St George in the East (parish)

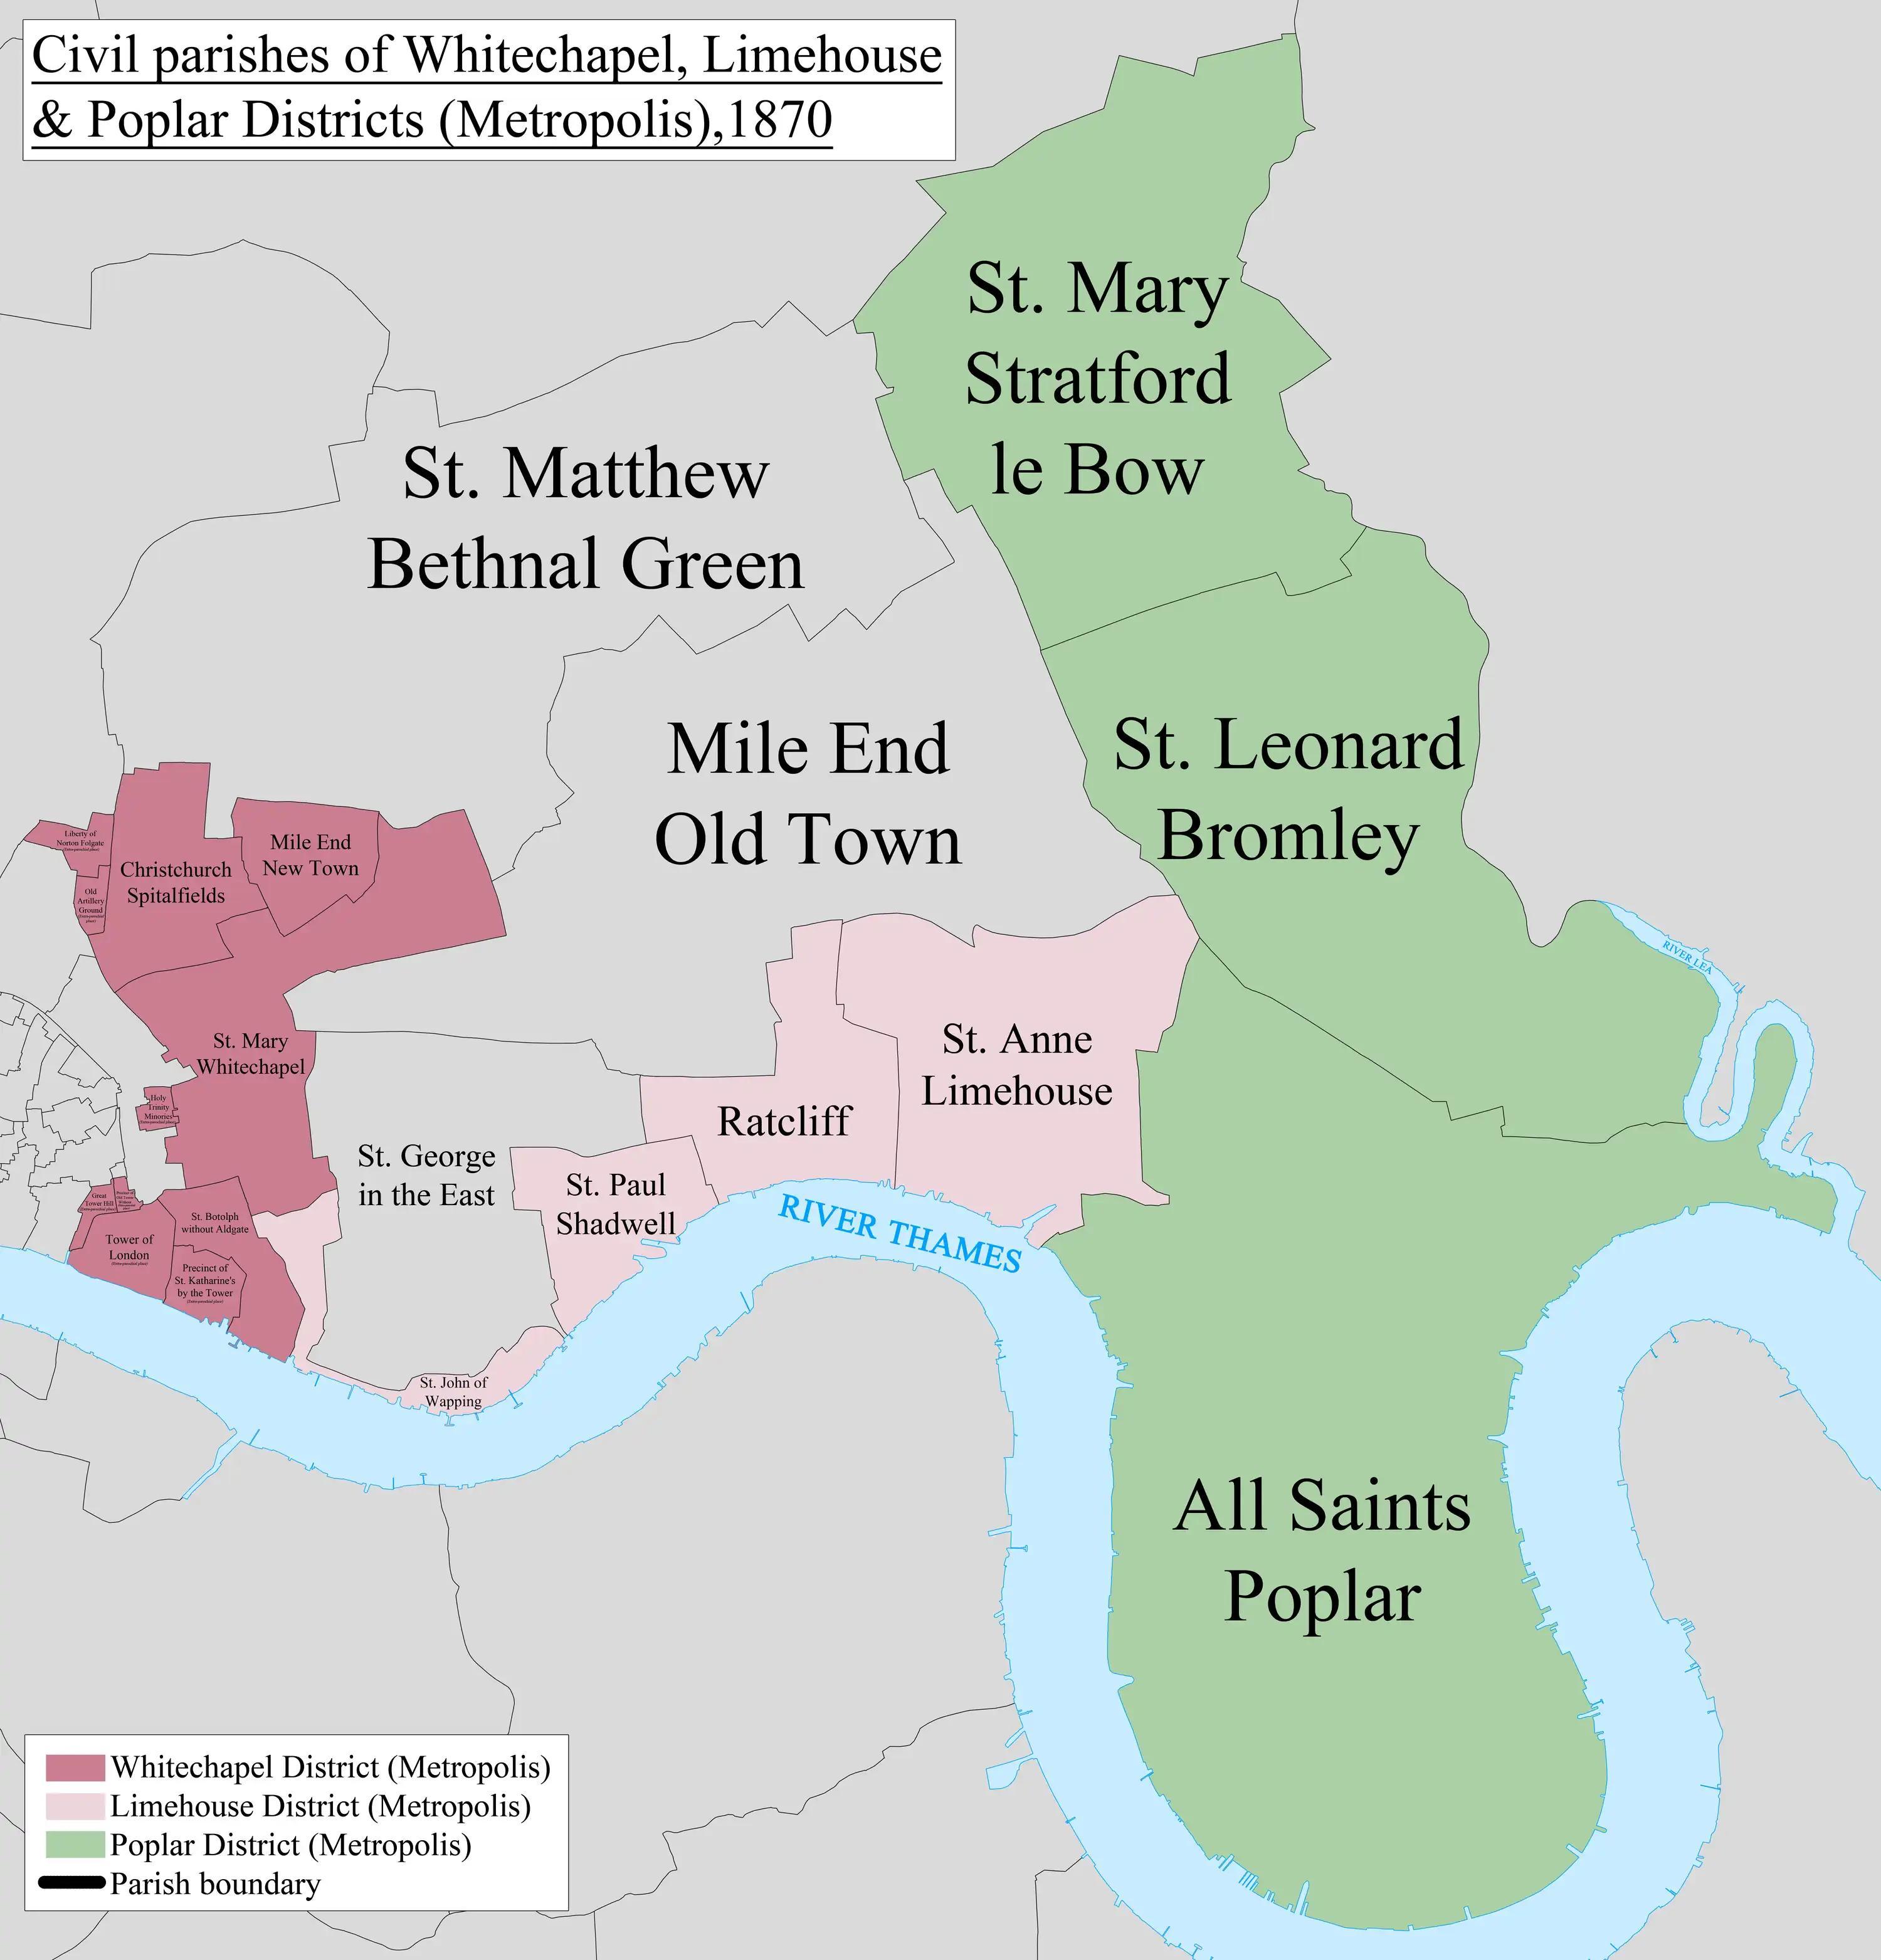
The daughter-parishes of Stepney that would evolve into the modern London Borough of Tower Hamlets

St George in the East, in early decades especially also referred to as St George Middlesex; had for centuries been part of Stepney in the Tower division of the Ossulstone hundred of Middlesex. It was split off as a separate combined secular and ecclesiastical parish 1729 by the (2 Geo. 2. c. 30), and had a population of 47,157 by 1881. Aside from co-government with London County Council from its 1889 inception, local government was through the Vestry of the Parish of St George from 1855 to 1900. Following the Poor Law Amendment Act 1834, it was constituted a Poor Law unit for rate collection and administration (including distributions) from 1836.